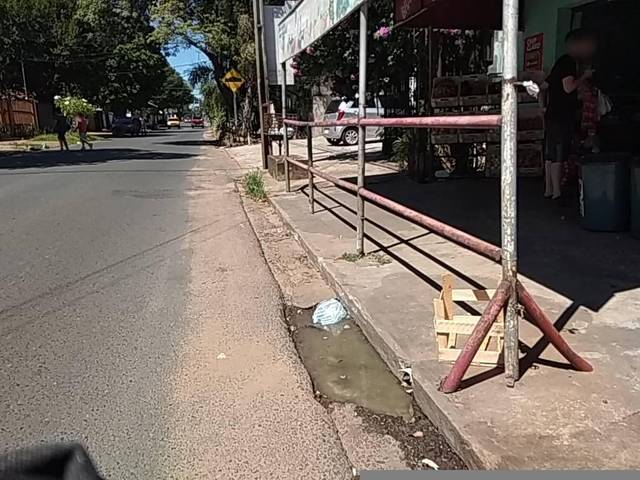
Region: Paraguay
Coordinates: -25.327, -57.555